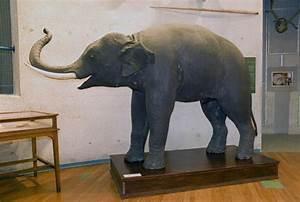
elephant